Church of Notre Dame (New York City)

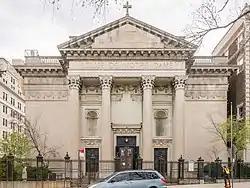
Facade of the Church of Notre Dame

The Church of Notre Dame is a parish of the Roman Catholic Archdiocese of New York. The church is located at 40 Morningside Drive and the rectory at 405 West 114th Street in Morningside Heights, Manhattan, New York City. In 2022, the parish merged with nearby Corpus Christi Church.